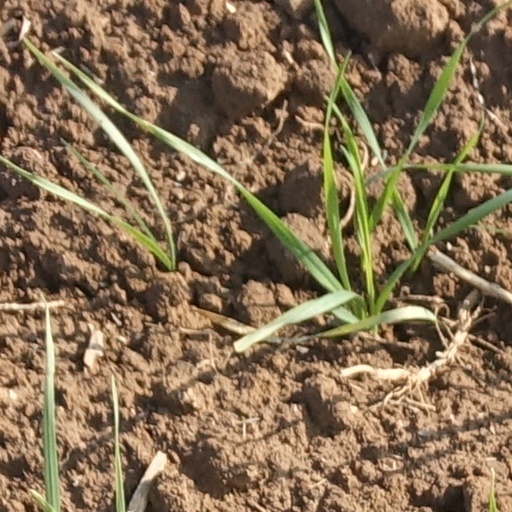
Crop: wheat